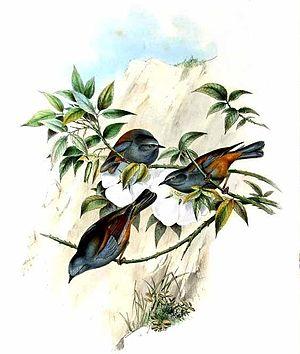
Accenteur immaculé